Flintlock

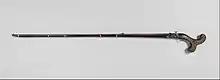
A heavily decorated 18th-century Bondikula flintlock musket from the Kingdom of Kandy is an example of flintlock usage in Asia

Even after it became dominant in Europe, the flintlock did not proliferate globally. Large Flint reserves are available only in Europe and North America. Flintlocks were far more complicated to manufacture than simple matchlocks, thus less-developed countries continued to use the latter into the mid 19th century, long after Europe had made the switch in the late 17th. In the Indian subcontinent, the natively-manufactured toradar matchlock was the most common firearm type until about 1830. The Sinhalese Kingdoms locally produced flintlock mechanisms for long-barreled muskets known as the Bondikula known for its unique bifurcated butt and heavy ornamentation. These were widely used during the 17th-18th centuries. In China, some flintlocks had been acquired and illustrated by 1635, but they were not adopted by the army. An 1836 British report about the Qing dynasty's military strength noted that all Chinese firearms were "ill-made" matchlocks, with no flintlocks or any of the other "tribes of firearm."